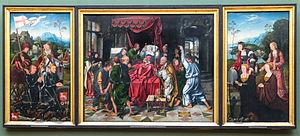
Les saints Georges et Nicaise, avec les donateurs Georges et Nicaise Hackeney. La mort de Marie. Les saintes Christine et Gudule, avec les épouses des donateurs, Christine et Sybille Hackeney.